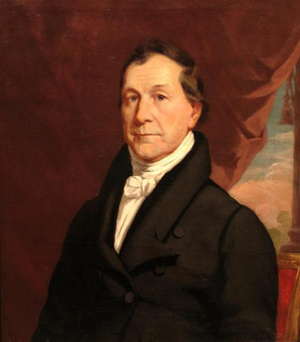
Henry Cheever Pratt, né le 13 juin 1803 et mort en 1880, est un artiste et explorateur américain. Il vit à Boston, Massachusetts.